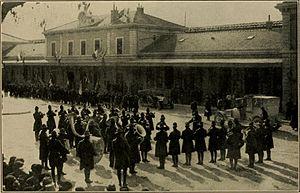
Le port de plaisance d'Aix-les-Bains est une structure portuaire de plaisance érigée à Aix-les-Bains, en Savoie, sur une portion de la rive ouest du lac du Bourget, plus grand lac d'origine naturelle en eau douce de France.